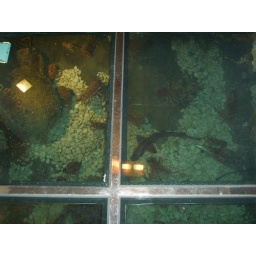
The fish tank in the floor of our restaurant in Hvar.